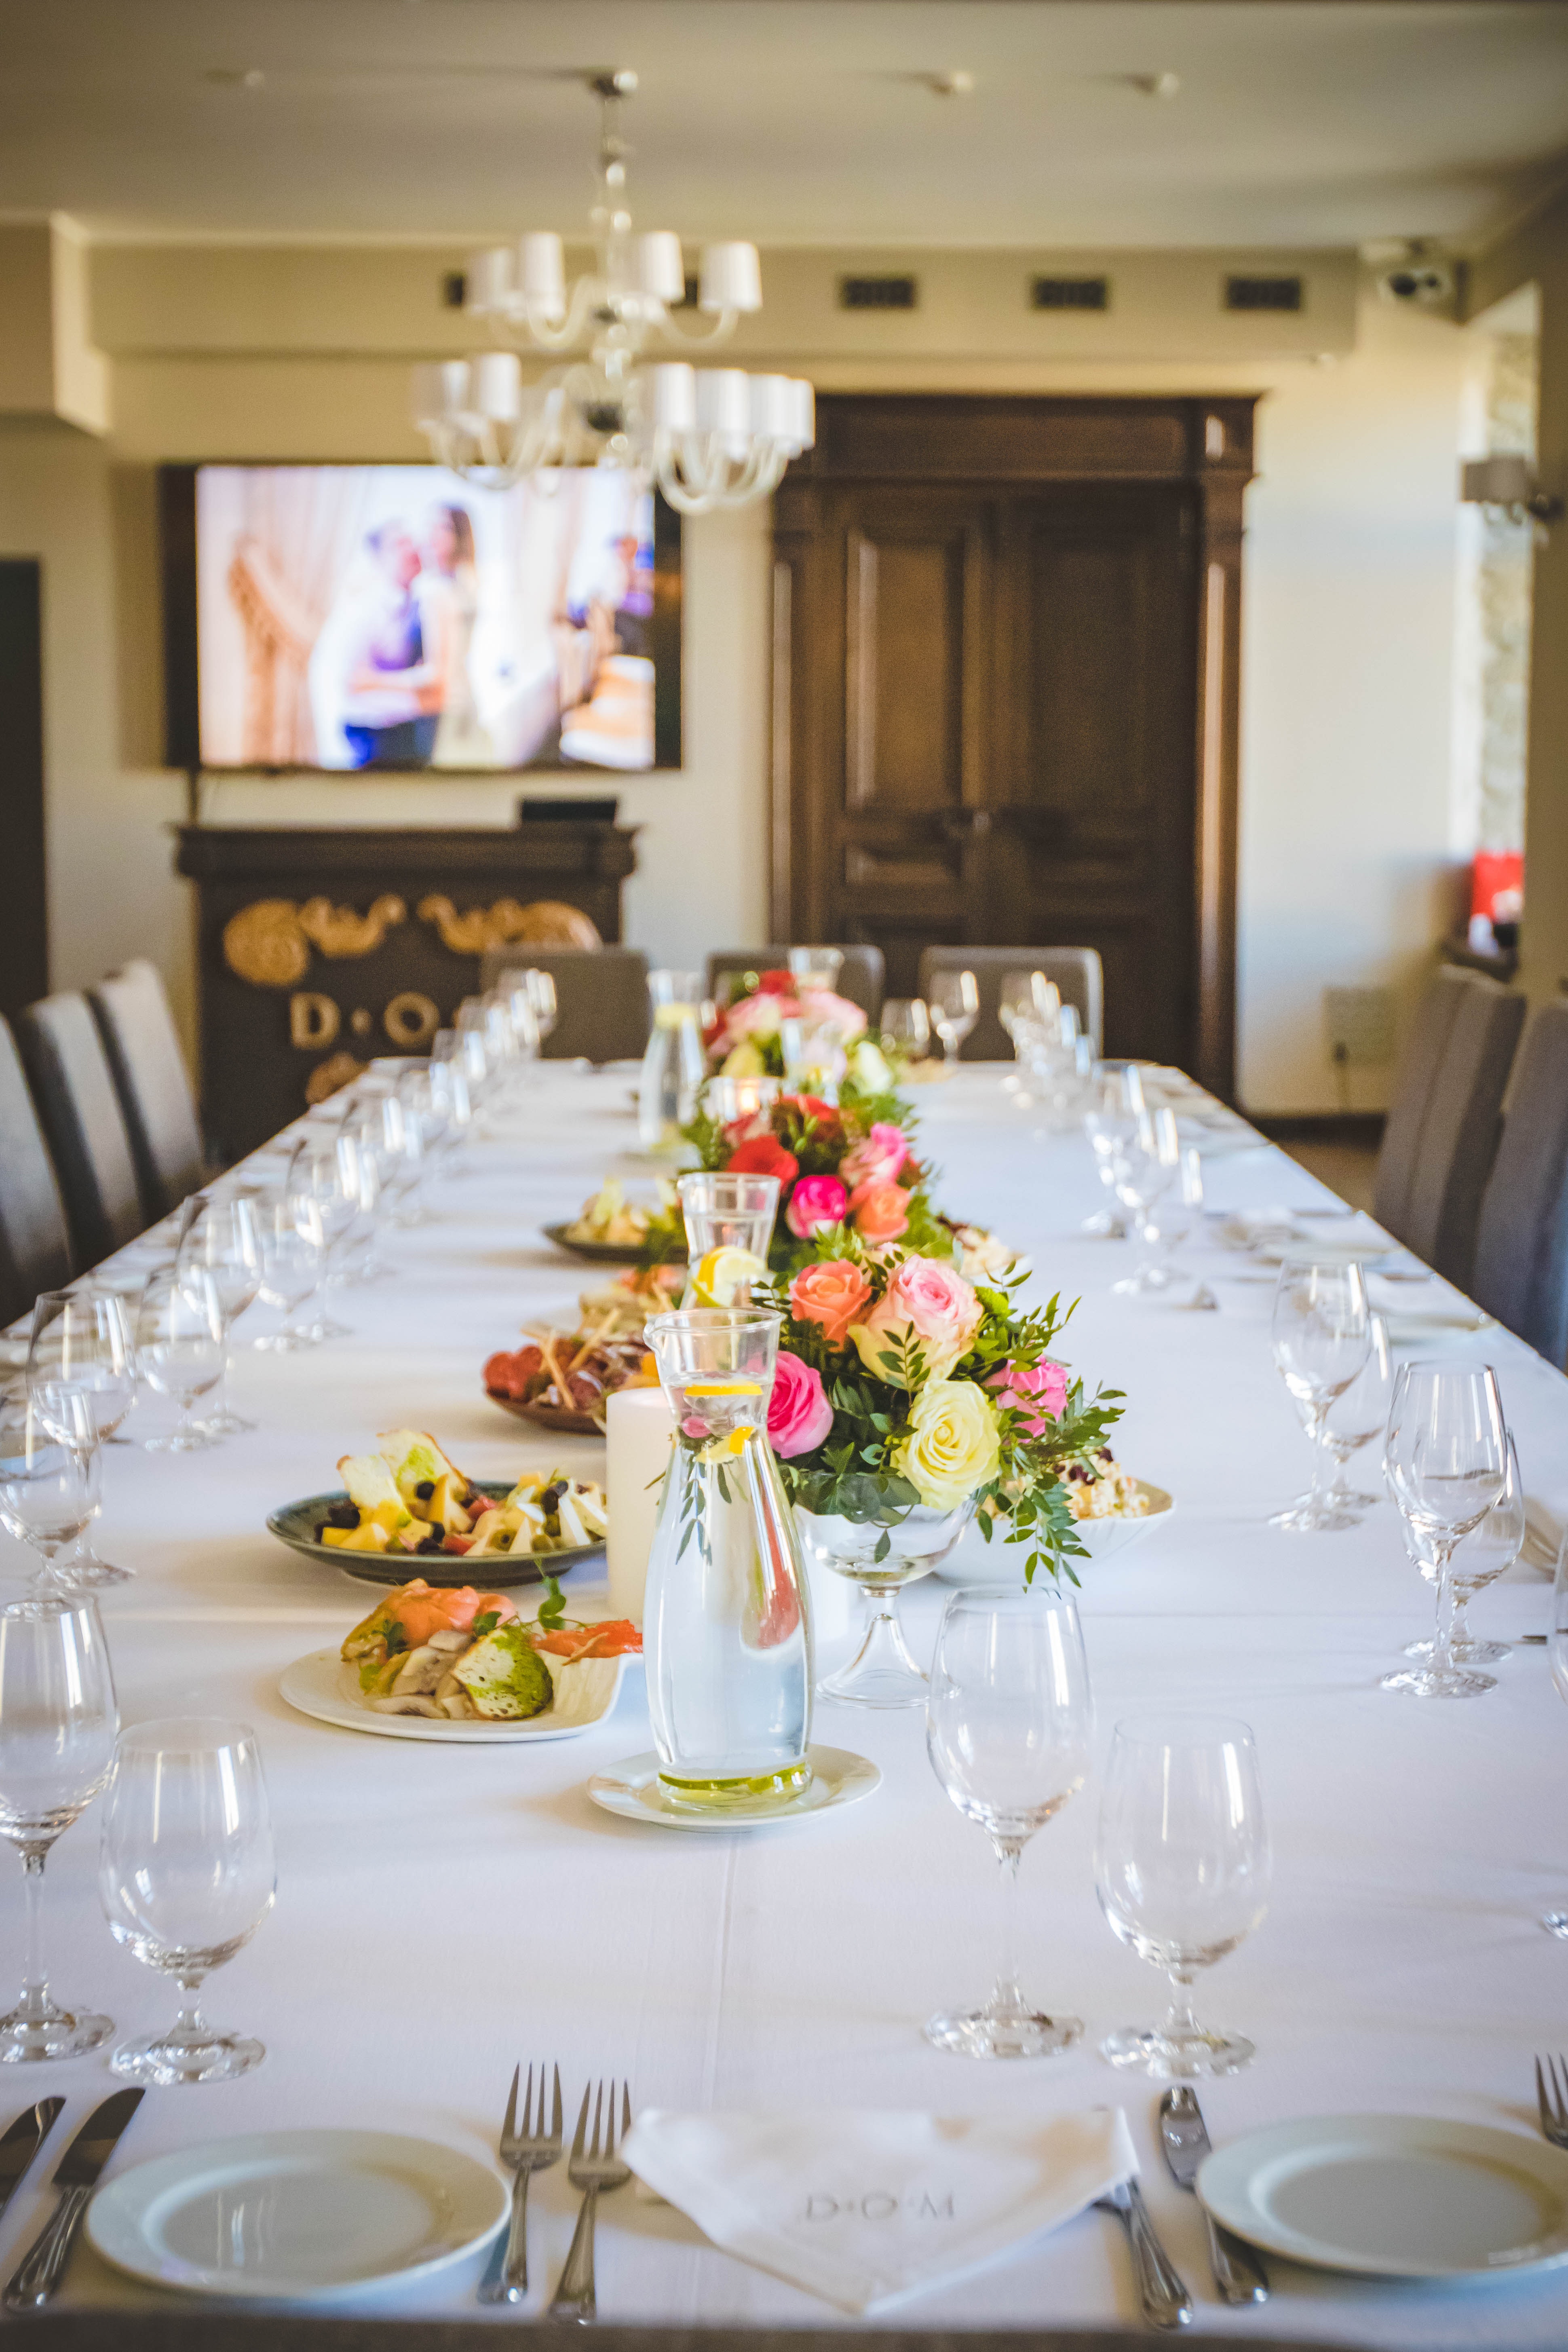
wedding banquet, decoration, centrepiece, rehearsal dinner, restaurant, function hall, room, pink, yellow, table, floristry, tableware, interior design, wedding reception, flower arranging, floral design, banquet, flower, furniture, stemware, meal, event, party, ceremony, textile, champagne stemware, wine glass, building, plant, tablecloth, bouquet, chair, glass, brunch